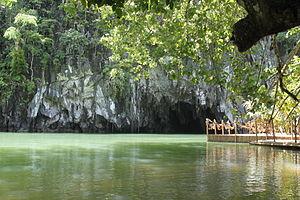
Cet article recense les sites inscrits au patrimoine mondial aux Philippines.
Sabang est un petit village situé sur la côte ouest de l'île de Palawan, aux Philippines. Il fait partie de la ville de Puerto Princesa et appartient au barangay Cabayugan. Sabang est fréquemment visité par les touristes comme point d'accès au parc national de la rivière souterraine de Puerto Princesa.